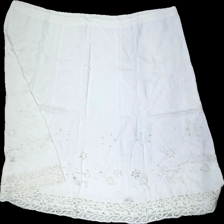
View: front
Type: Skirt
Category: Ladies
Brand: Missing
Colors: White
Material: 100% viscose
Pattern: Embroidered
Cut: Oversize
Size: L
Season: All
Stains: Minor
Price range: <50
Recommended usage: Recycle